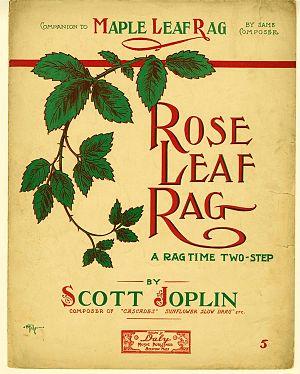
Rose Leaf Rag, 1907
Scott Joplin, né le 24 novembre 1868 à Texarkana et mort le 1ᵉʳ avril 1917 à New York, est un pianiste et compositeur afro-américain. Bien qu'ayant écrit des œuvres dans plusieurs styles, y compris le classique et l'opéra, sa notoriété tient principalement à ses compositions de musique ragtime. Sa musicalité, son talent et son importance dans l’histoire du ragtime et de la musique américaine sont exceptionnels. Encore aujourd’hui, Scott Joplin demeure le plus connu des compositeurs ayant écrit des ragtimes. Ses morceaux les plus célèbres dans ce style sont le Maple Leaf Rag, publié en 1899, et The Entertainer, publié en 1902.